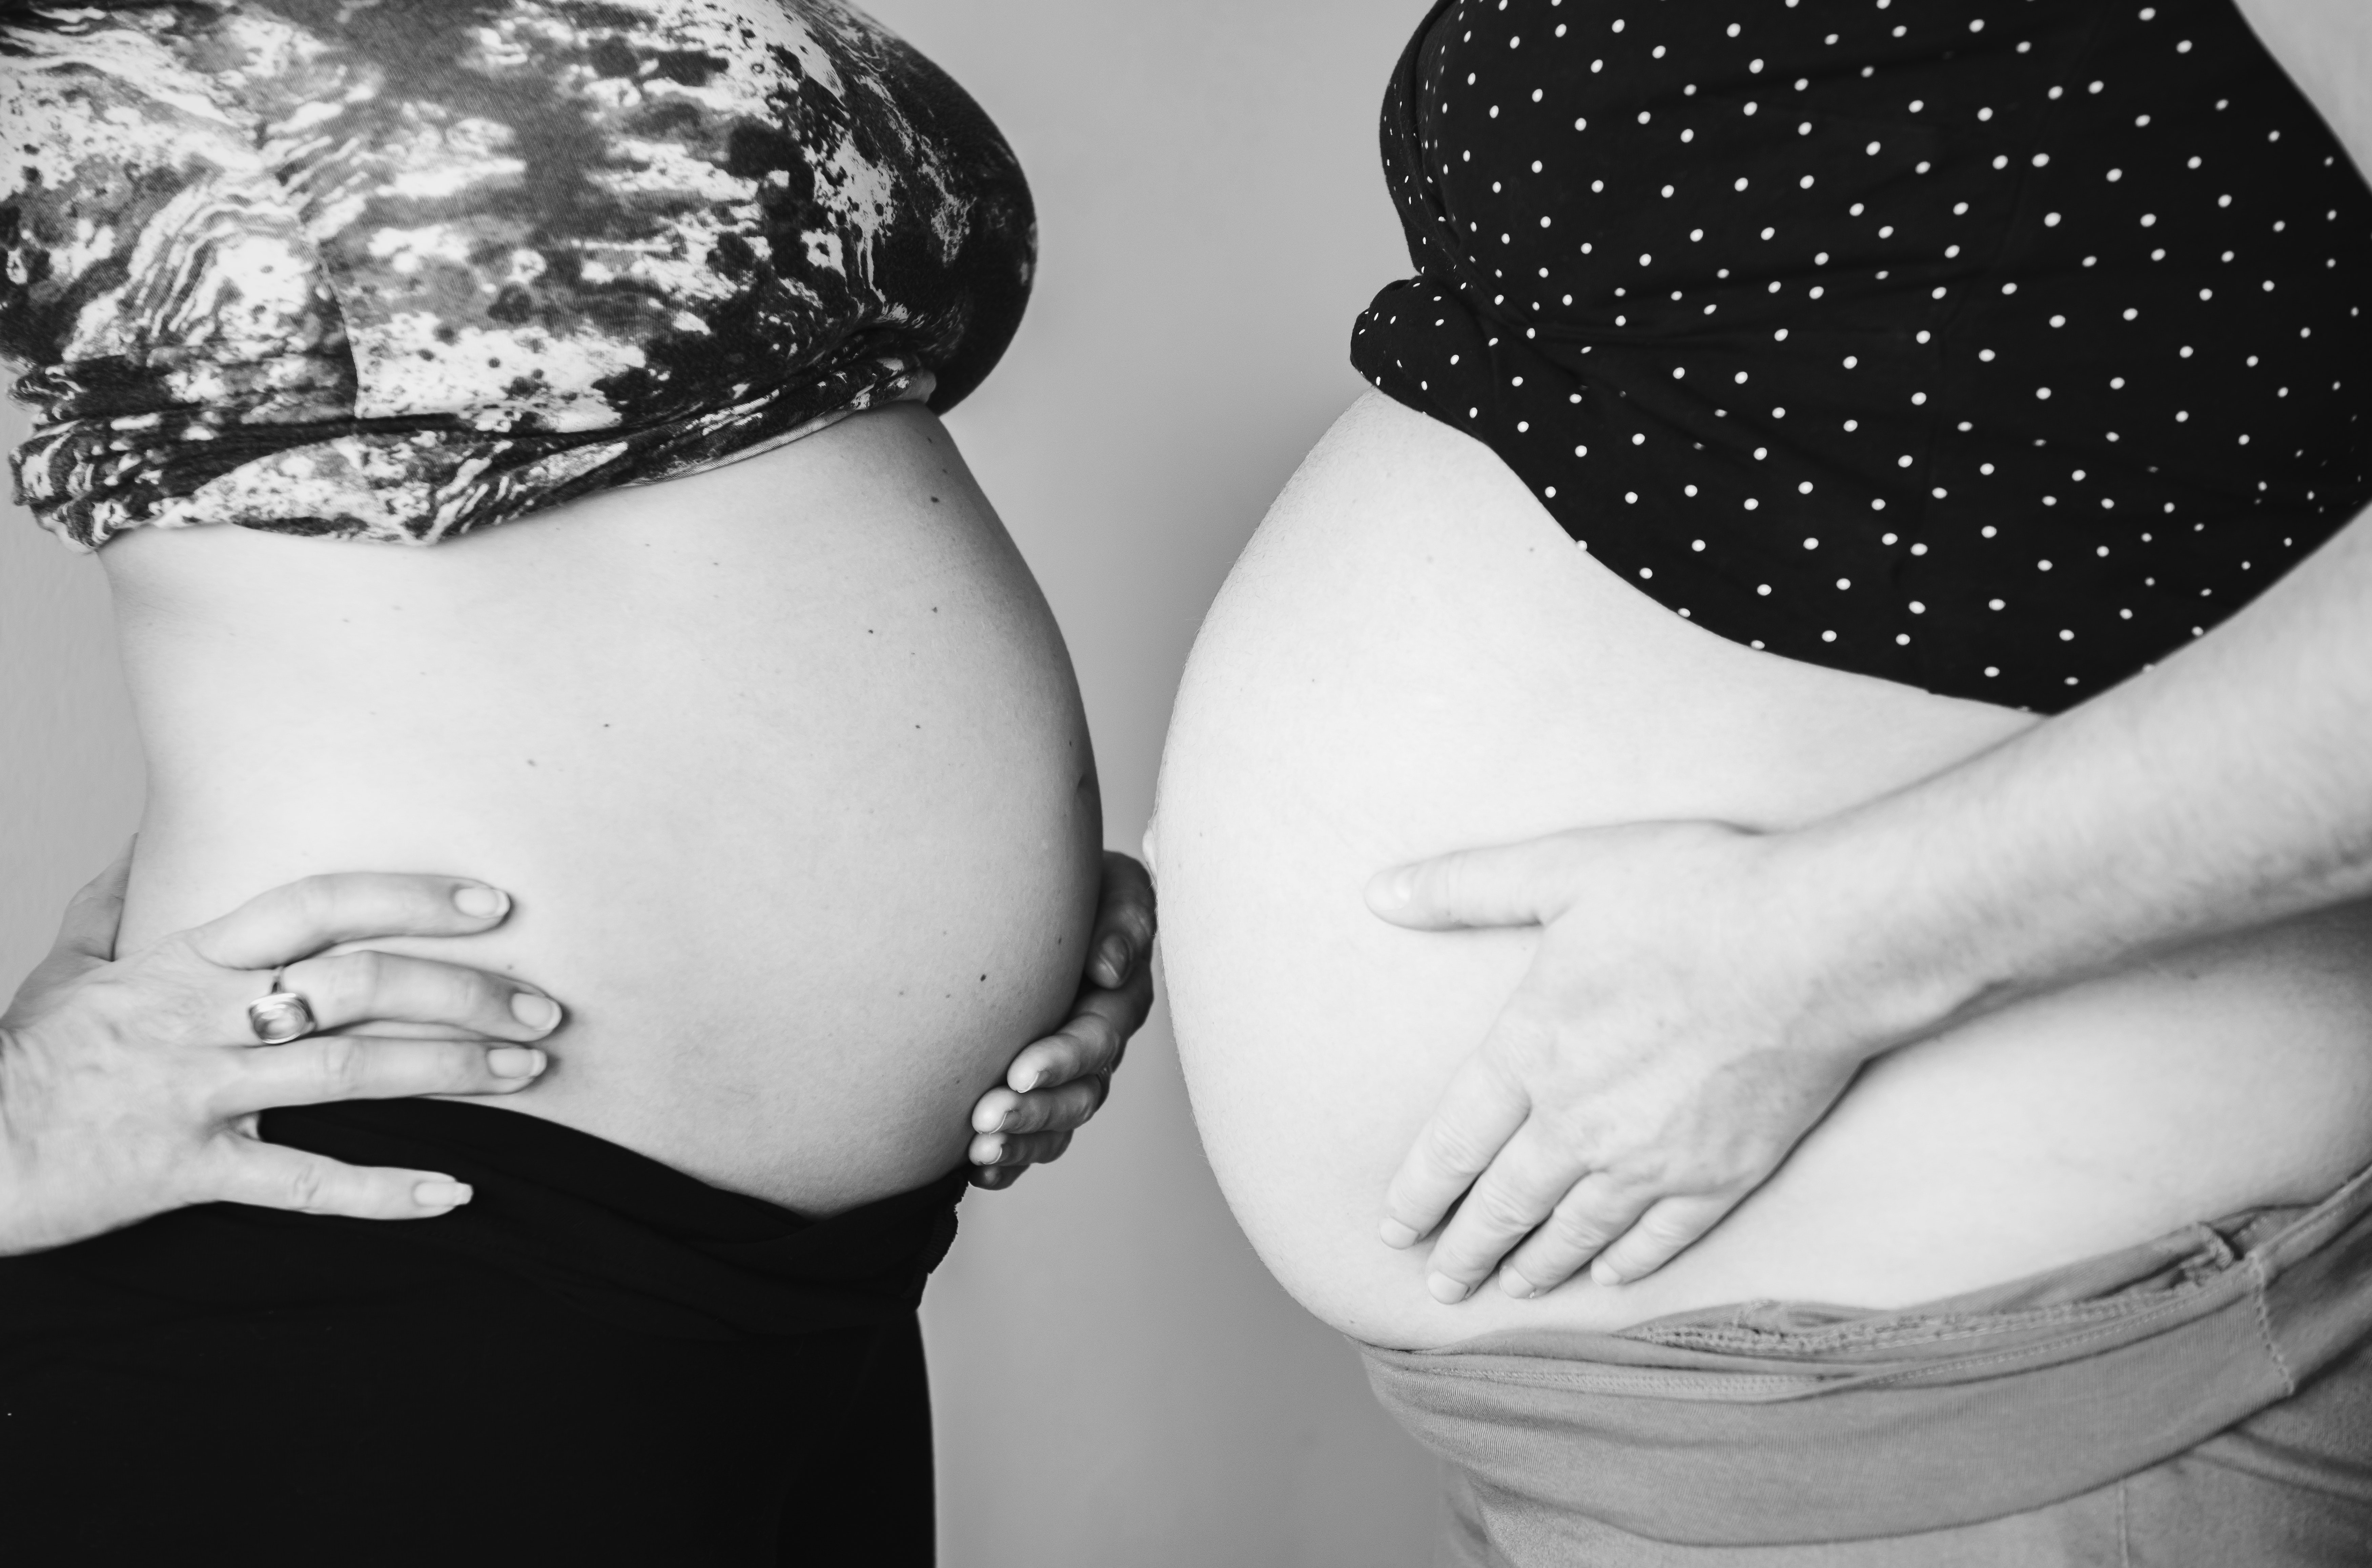
photograph, black, black and white, abdomen, joint, monochrome photography, photography, trunk, shoulder, human body, girl, monochrome, arm, hand, mother, photo shoot, stomach, smile, love